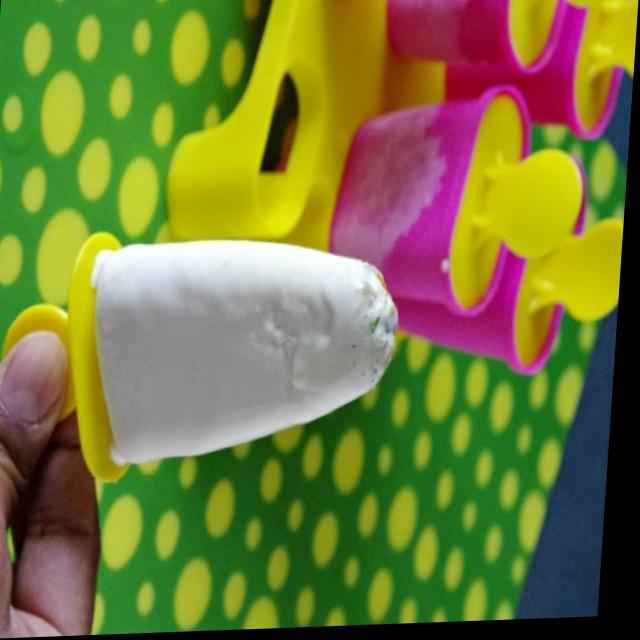
Dish: kulfi